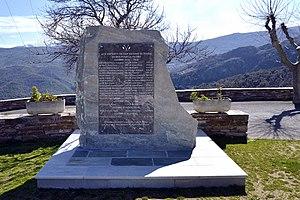
San-Gavino-di-Tenda est une commune française située dans la circonscription départementale de la Haute-Corse et le territoire de la collectivité de Corse.